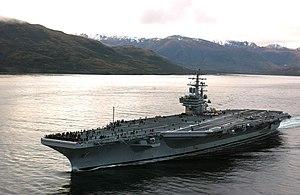
Cet article présente la liste des différents réacteurs nucléaires conçus, construits ou utilisés par l’United States Navy.